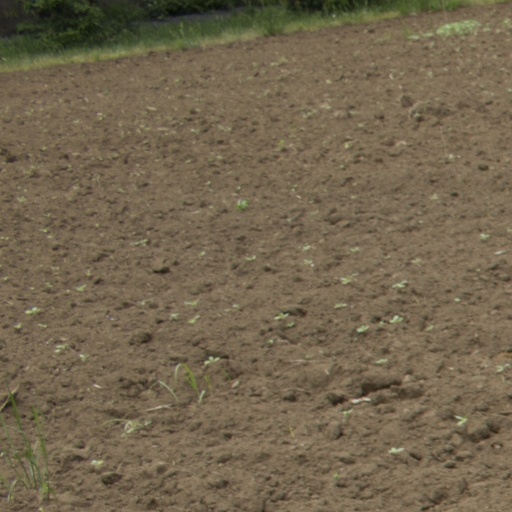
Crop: Jerusalem artichoke